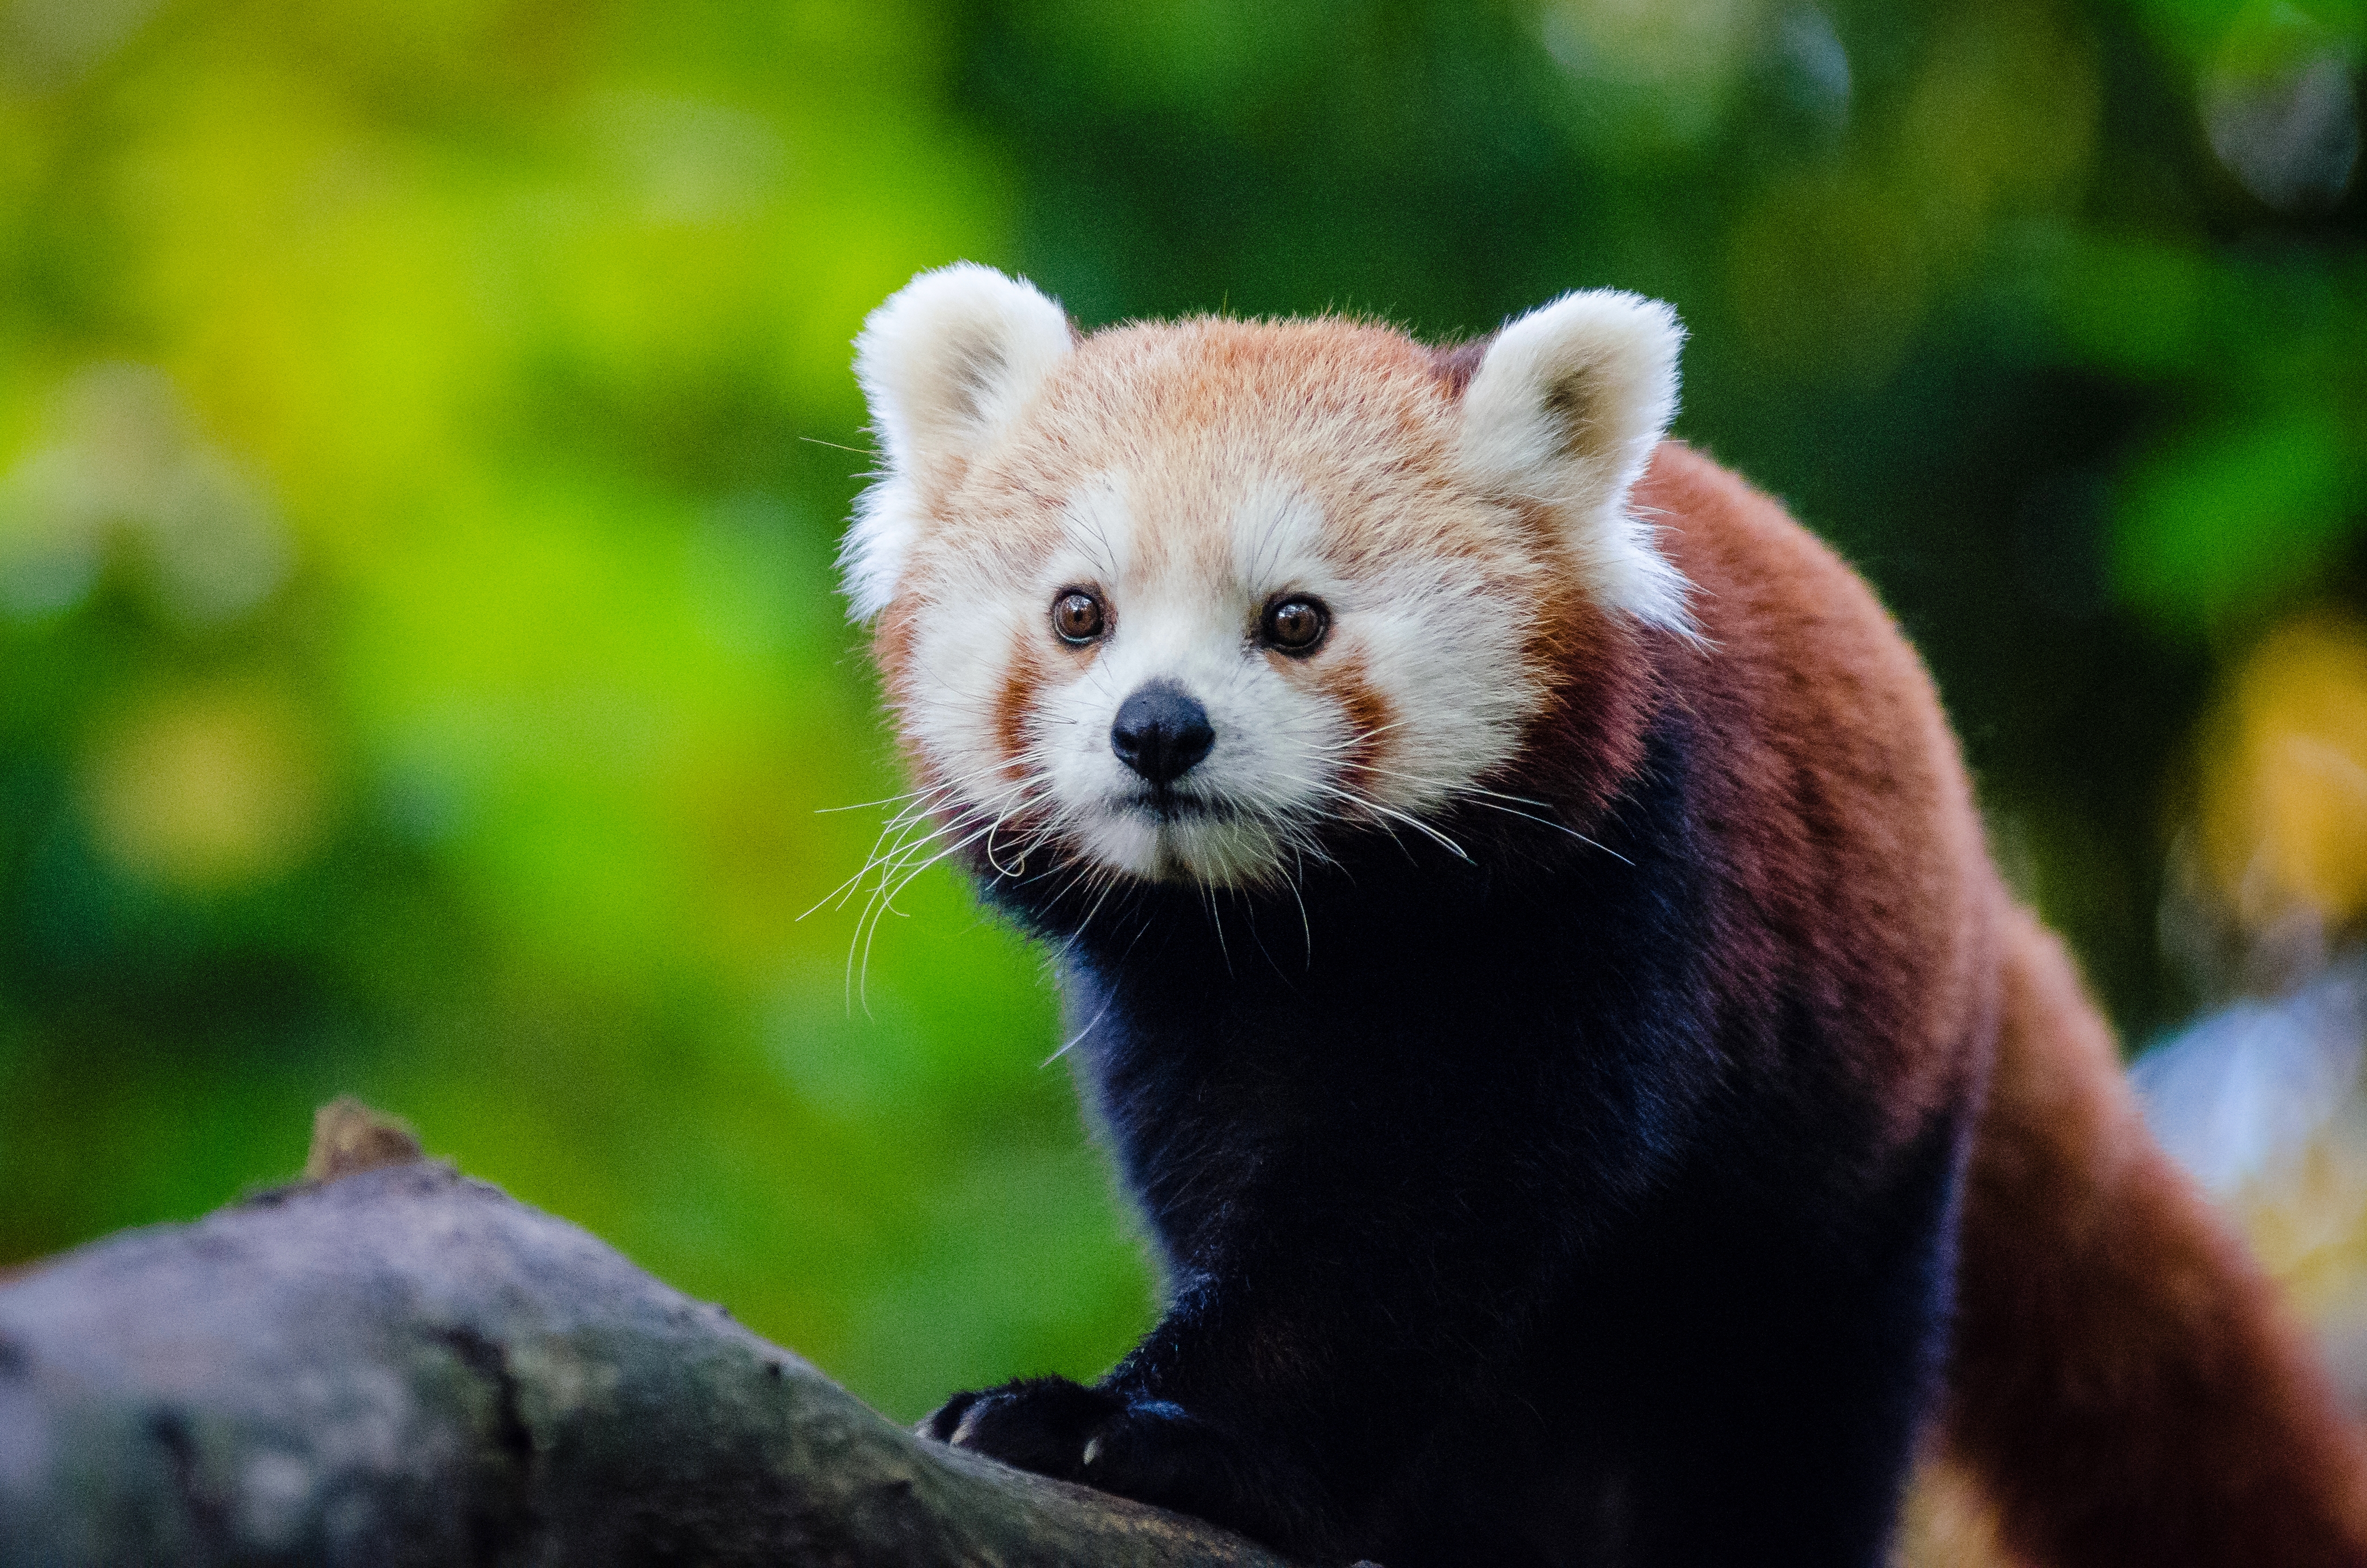
tree, nature, bokeh, vintage, sweet, rain, feet, wet, animal, cute, female, wildlife, zoo, fur, orange, young, green, high, red, foot, mammal, nikon, fauna, red panda, panda, 2015, face, nose, whiskers, paw, tail, animals, ears, endangered, vertebrate, germany, deutschland, natur, paws, tier, iso, fell, regen, gesicht, baum, adorable, bamboo, d7000, roter, kleiner, niedlich, sues, suess, species, bedrohte, tierart, tierpark, weiblich, jungtier, jung, ohren, schwanz, nase, bedroht, ailurus, fulgens, mozilla, firefox, moist, feucht, gr n, s s, dog breed group